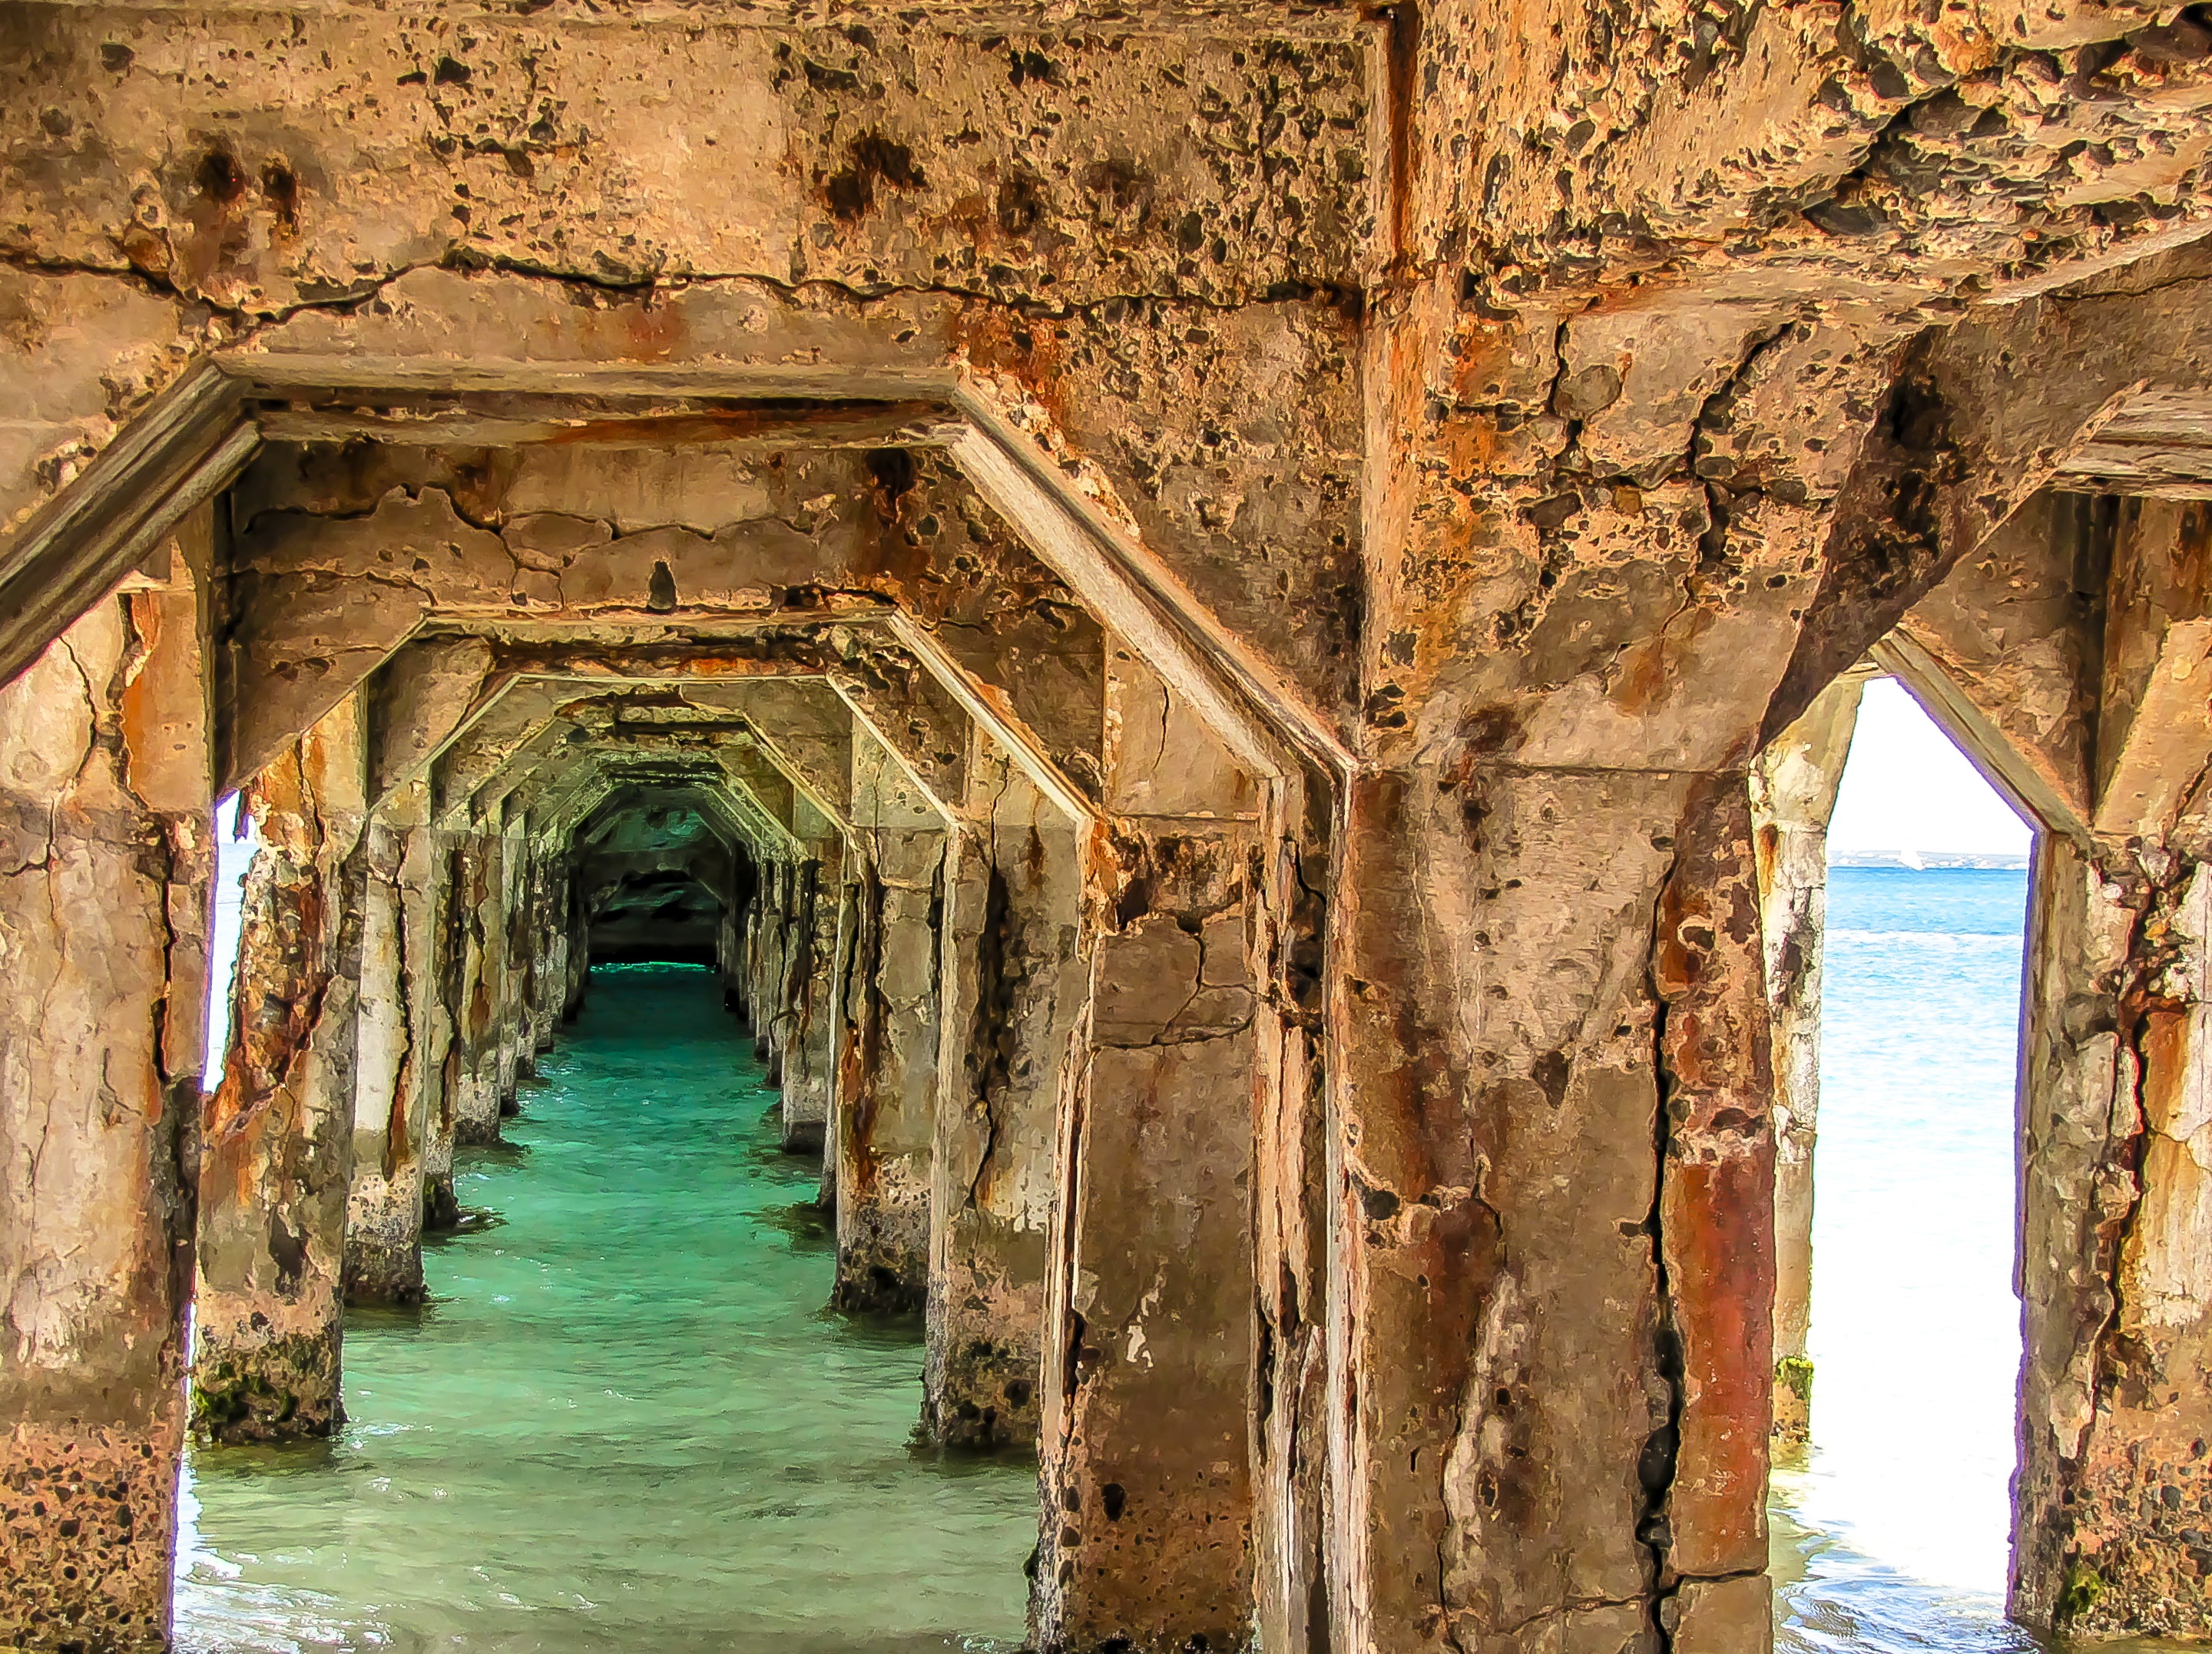
rock, architecture, building, wall, formation, arch, temple, ruins, monastery, history, ancient history